Allegheny Airlines

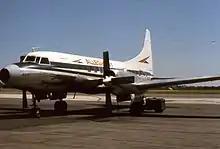
Allegheny had 41 Convair 580s in 1975.

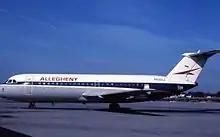
BAC 1-11

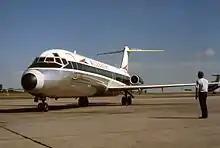
Douglas DC-9

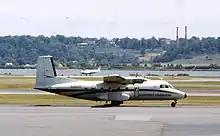
Nord 262 as Allegheny Commuter

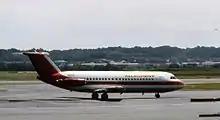
BAC 1–11 in new livery in 1975

In 1949, the company was renamed All American Airways as it switched from air mail to passenger service. On 1 January 1953 it was again renamed, to Allegheny Airlines. Like other local service airlines, Allegheny was subsidized; in 1962 its revenue of $23.5 million included $6.5 million in "public service revenue".